Cyphomandra

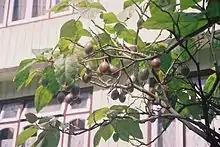
Tamarillo ("S. betaceum") with unripe fruit

Cyphomandra was a formerly accepted genus in the plant family Solanaceae (the nightshades and relative). It used to contain about 35 species native to the Americas from Mexico southwards to Northern Argentina.